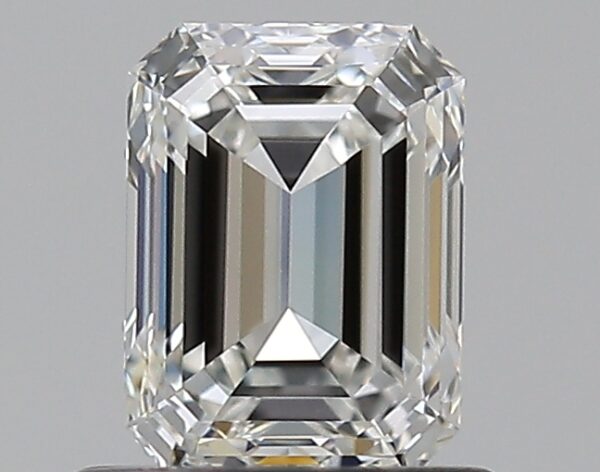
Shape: emerald
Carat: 0.75
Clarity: VVS2
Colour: H
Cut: EX
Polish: EX
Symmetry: VG
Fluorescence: M
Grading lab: GIA
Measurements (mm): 5.85 x 4.32 x 2.97